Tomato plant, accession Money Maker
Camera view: bottom (45 deg); turntable rotation: 240 degrees
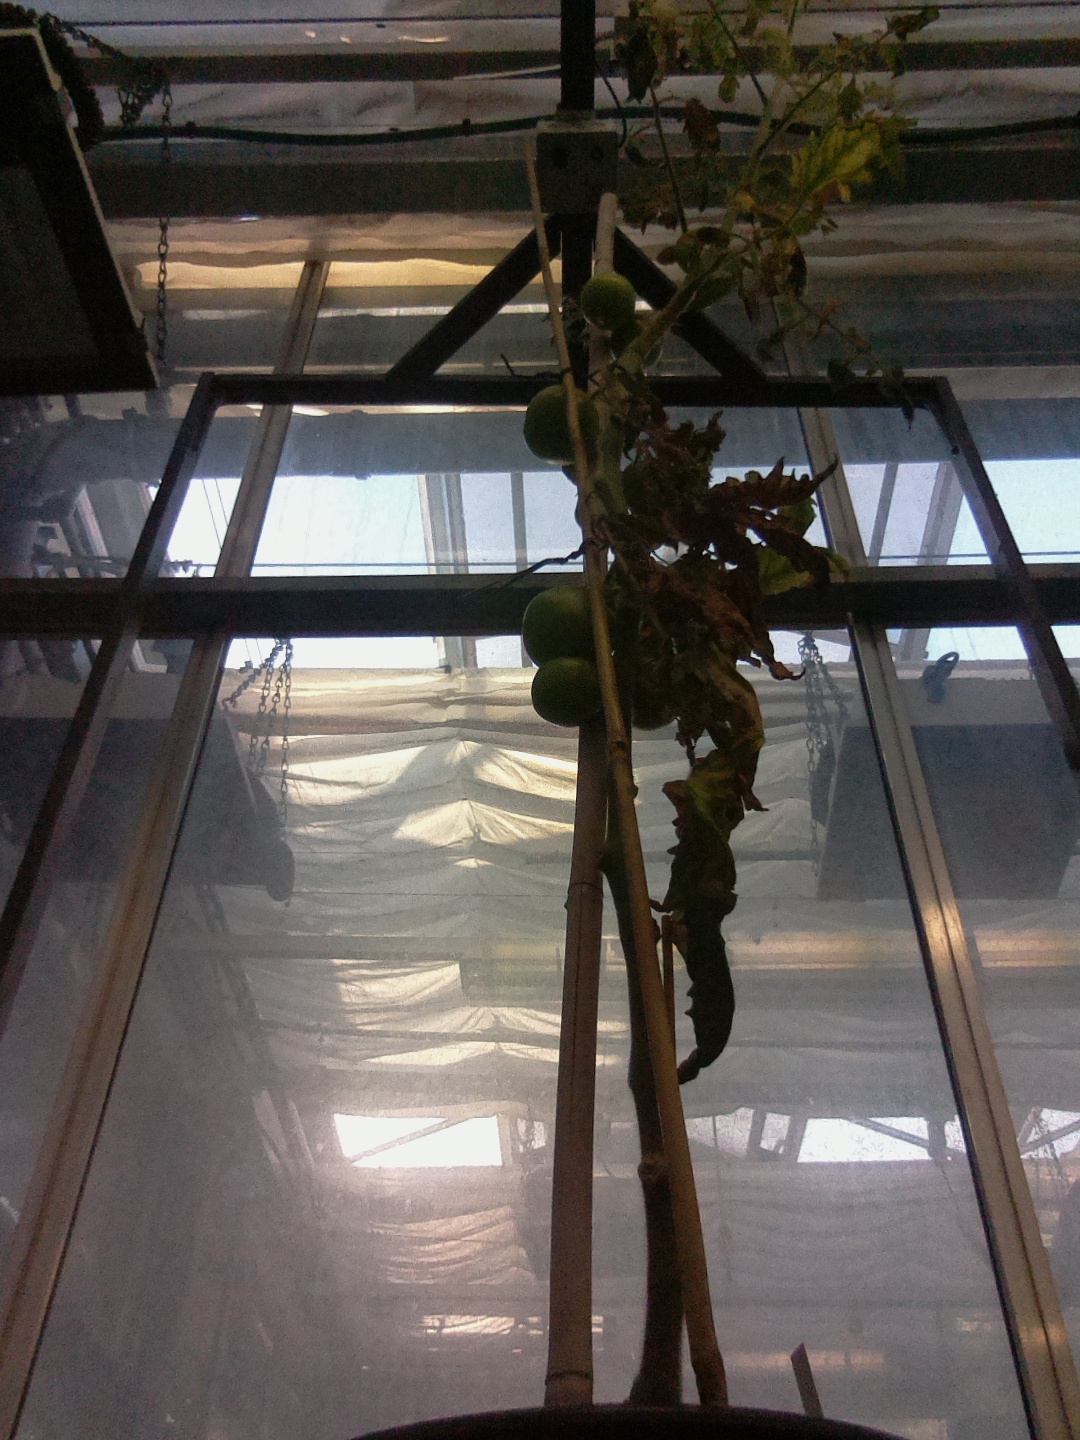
BBCH growth stage 79: 90% -100% of final fruit size